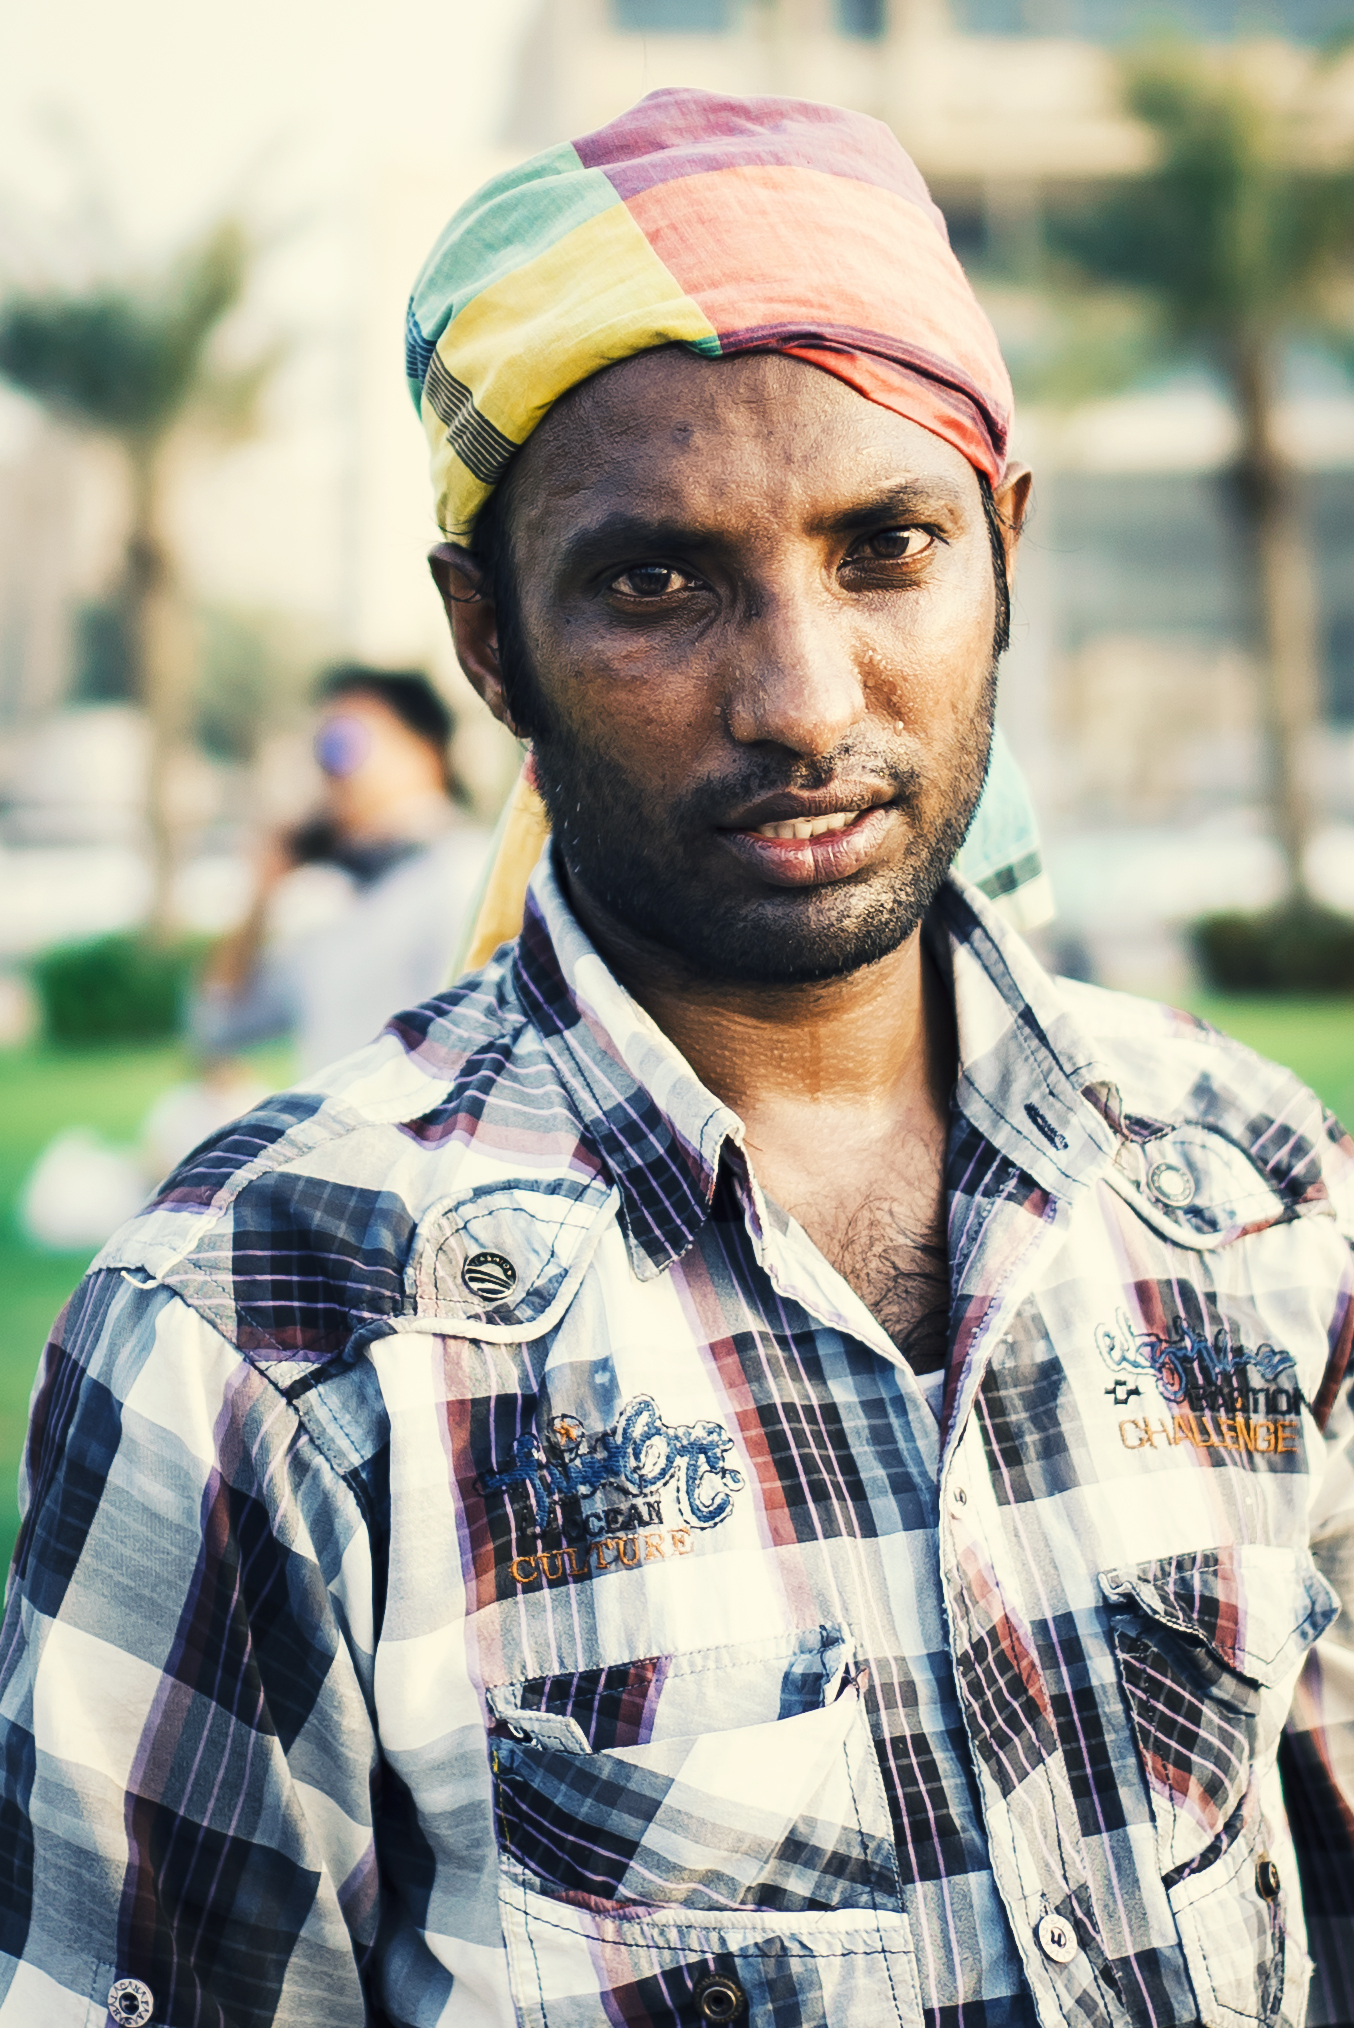
people, face, head, yellow, cool, moustache, human, plaid, facial hair, eye, headgear, beard, turban, smile, photography, dastar, street, street fashion, cap